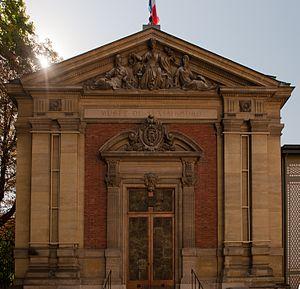
Porte du musée du Luxembourg - Paris - rue de Vaugirard